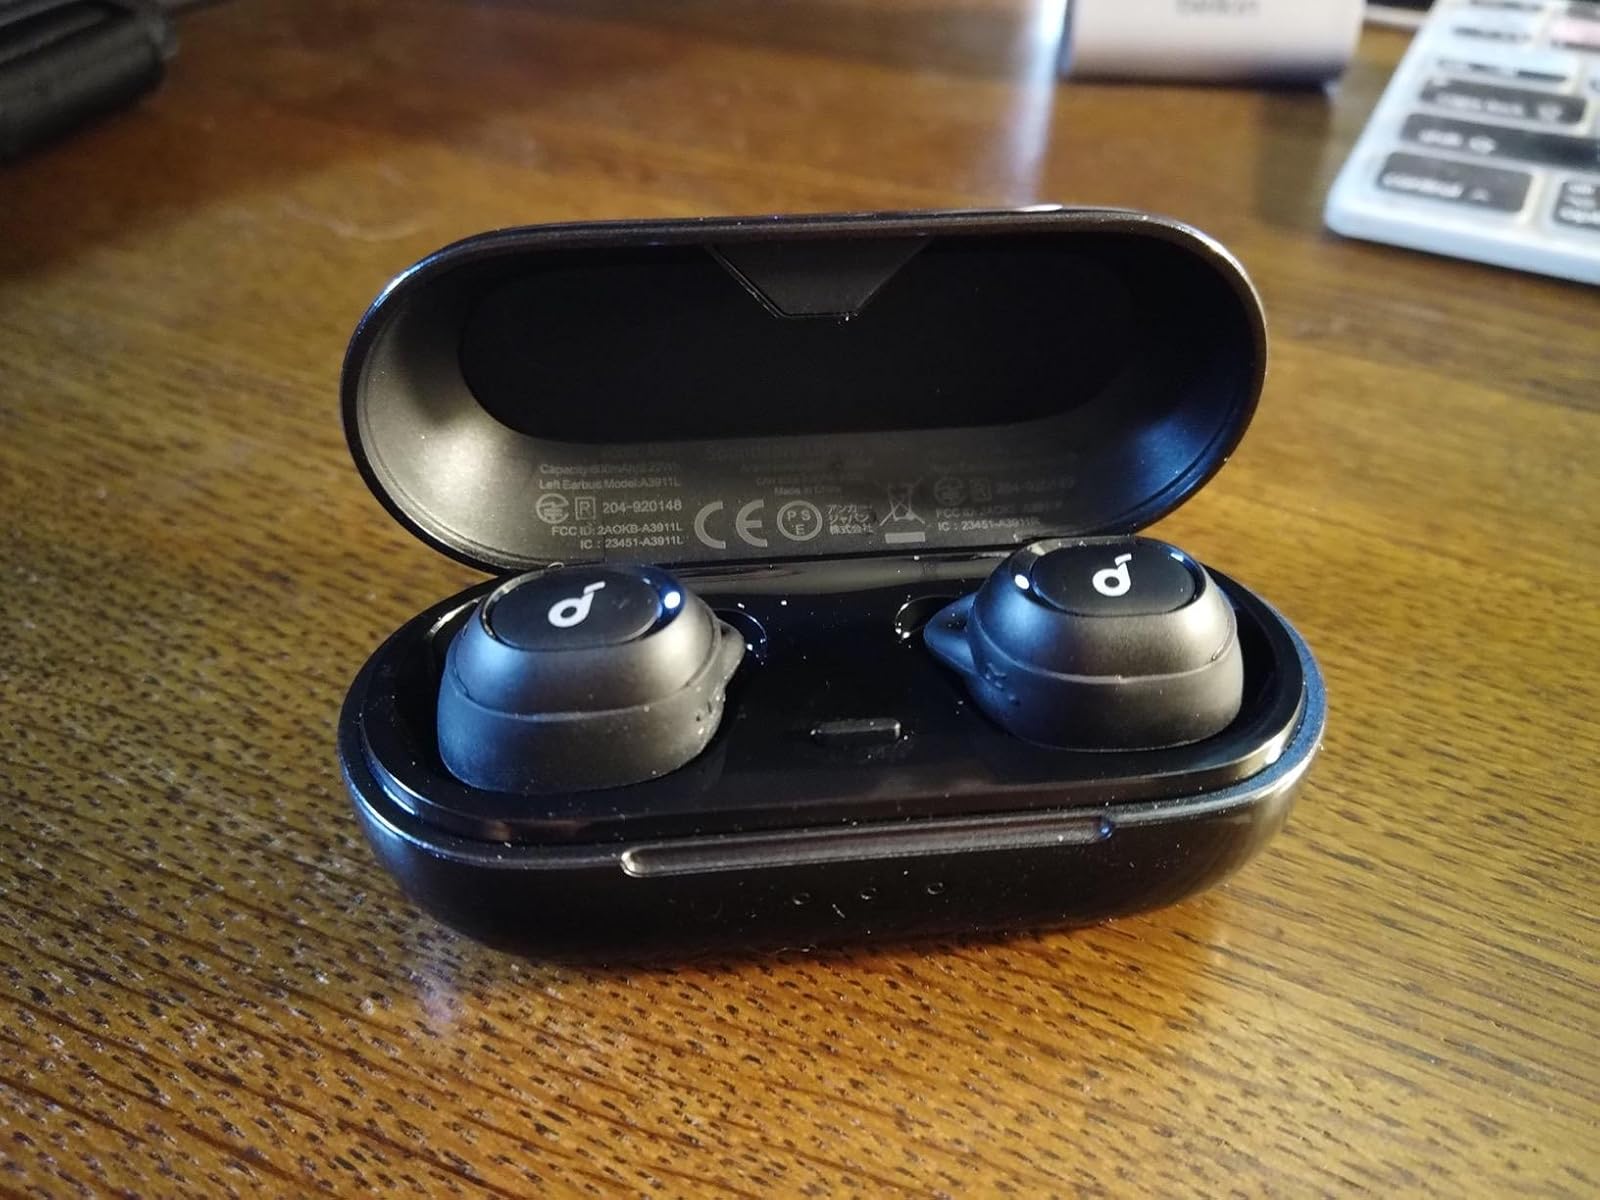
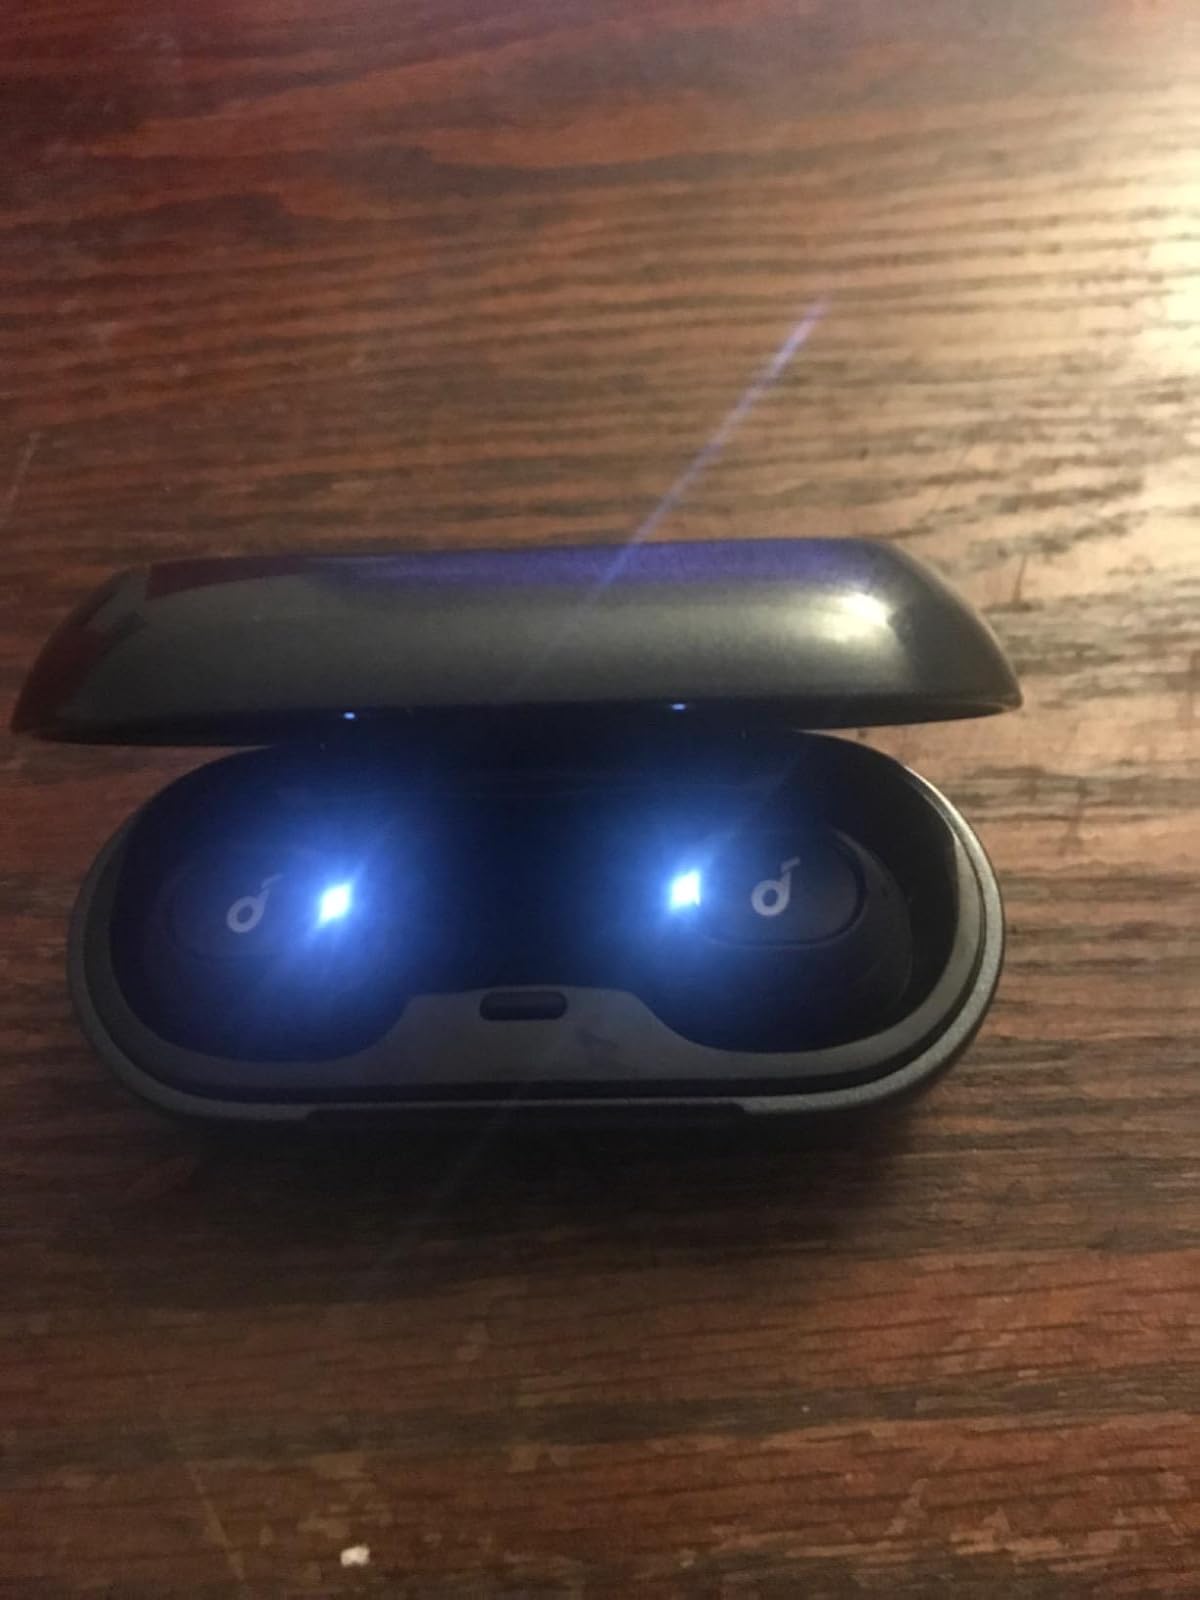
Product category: earbuds
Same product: yes